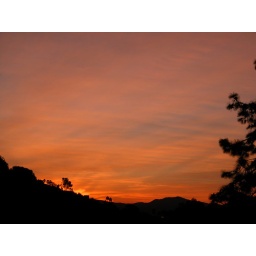
Somehow putting the tree on the right in the shot brings out more of the blue bits in the sky.